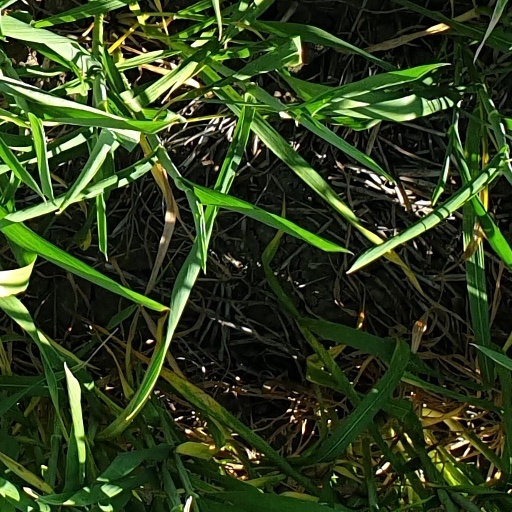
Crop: wheat